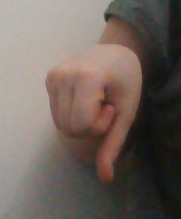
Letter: waw